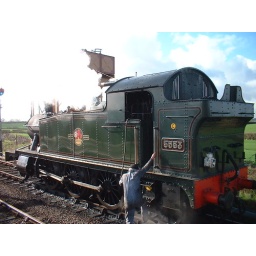
I found the construction of the water column quite interesting, but it's mostly obscured by steam in this shot.